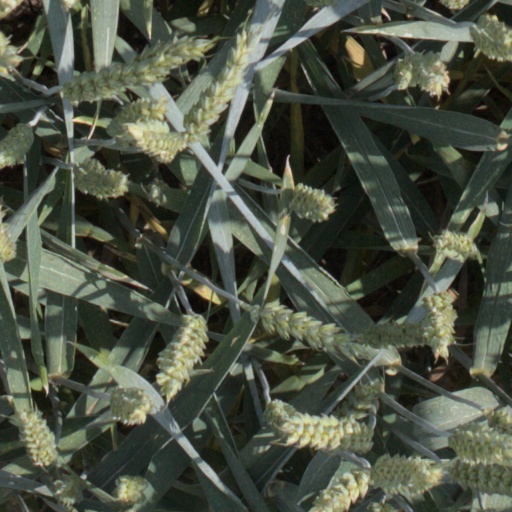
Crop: wheat